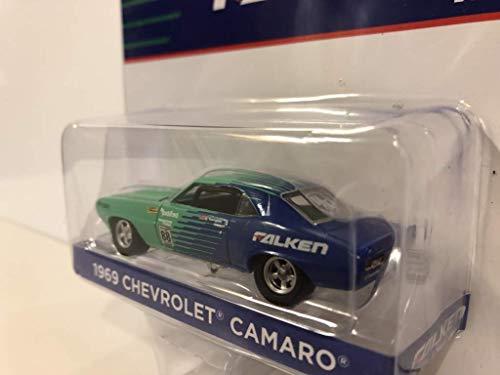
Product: Greenlight 1969 Chevrolet Camaro 88" Falken Tires Hobby Exclusive 1/64 Diecast Model Car 29959, Multicolor
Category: Toys & Games | Play Vehicles | Die-Cast Vehicles
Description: Real rubber tires.
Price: $16.90
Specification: ProductDimensions:4x4x4inches|ItemWeight:2.88ounces|ShippingWeight:2.88ounces(Viewshippingratesandpolicies)|ASIN:B07MBXM7WF|Itemmodelnumber:GL29959|Manufacturerrecommendedage:12months-8years